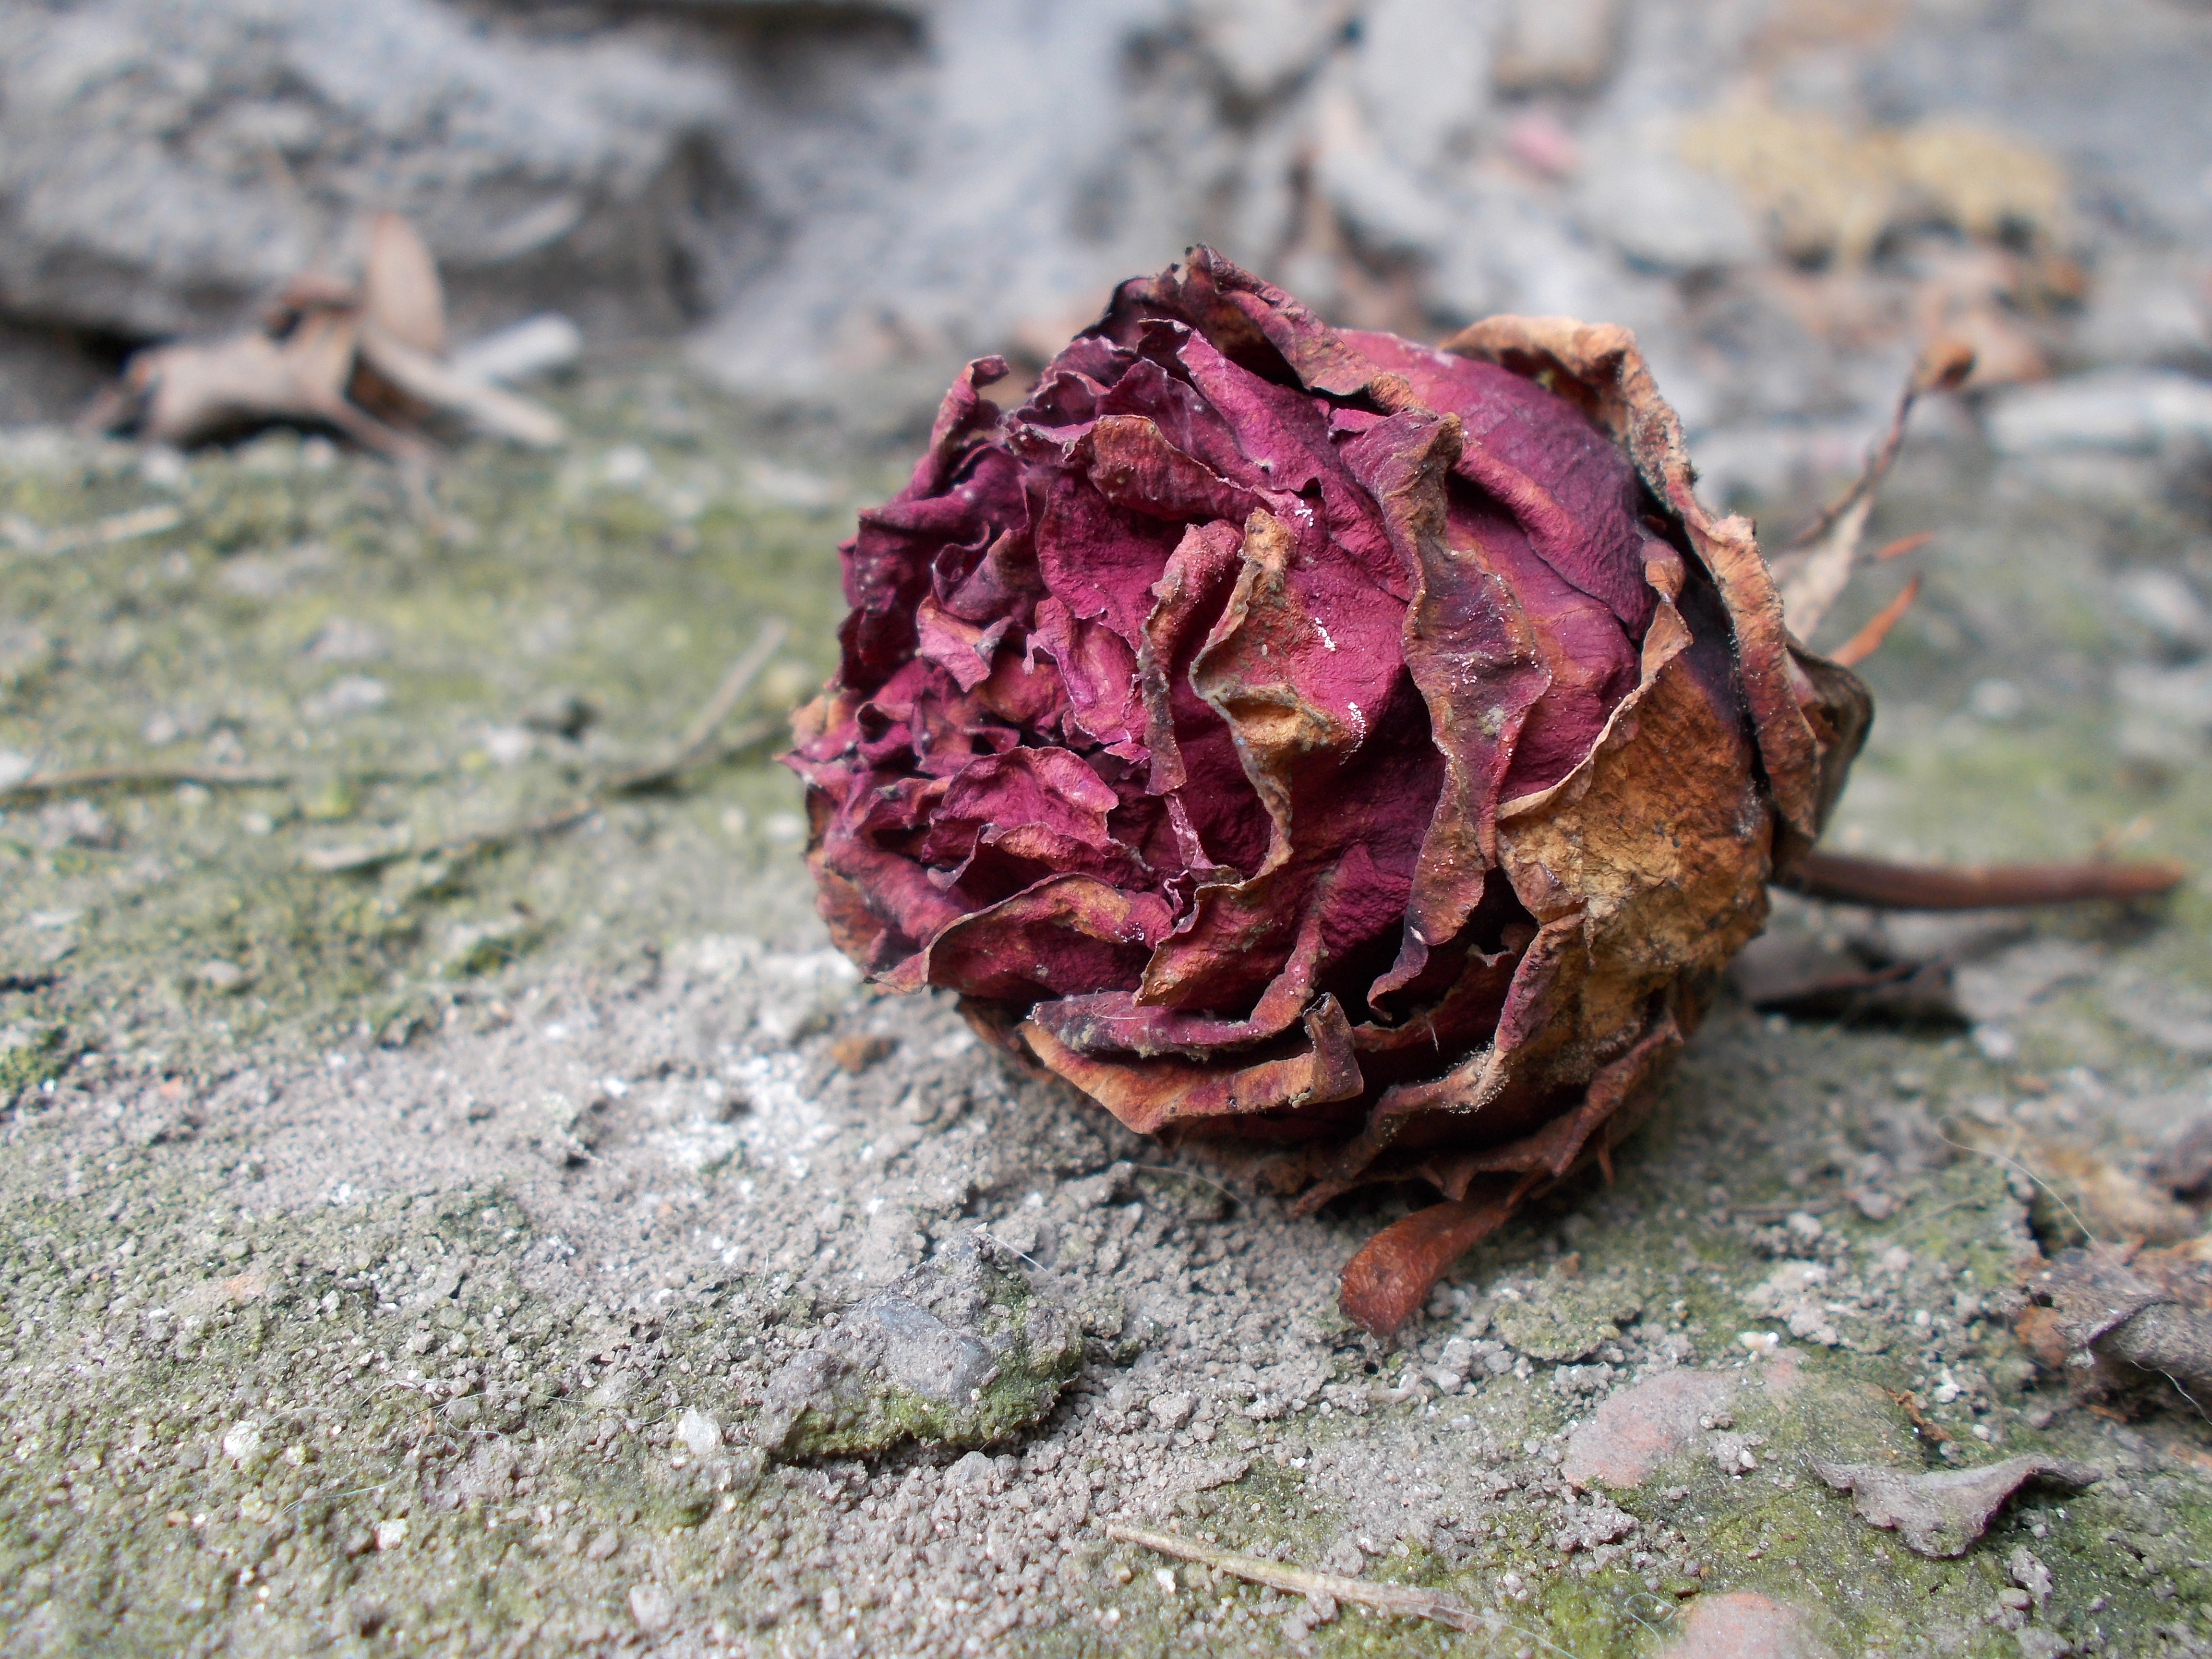
nature, plant, stem, leaf, flower, petal, floral, environment, rose, food, herb, produce, natural, soil, botany, agriculture, flora, botanical, wildflower, close up, outdoors, vegetation, withered, ugly, horticulture, organic, macro photography, flowering plant, land plant